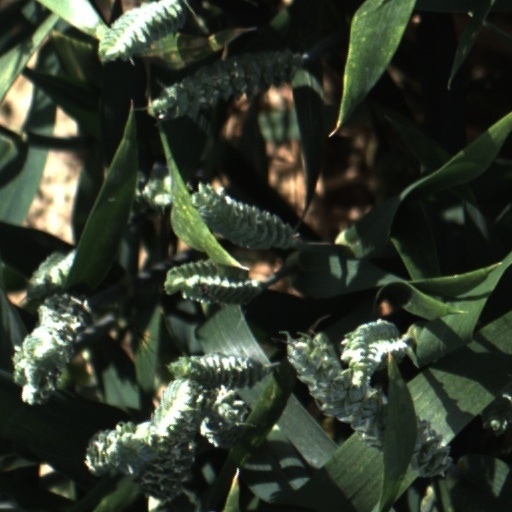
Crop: wheat